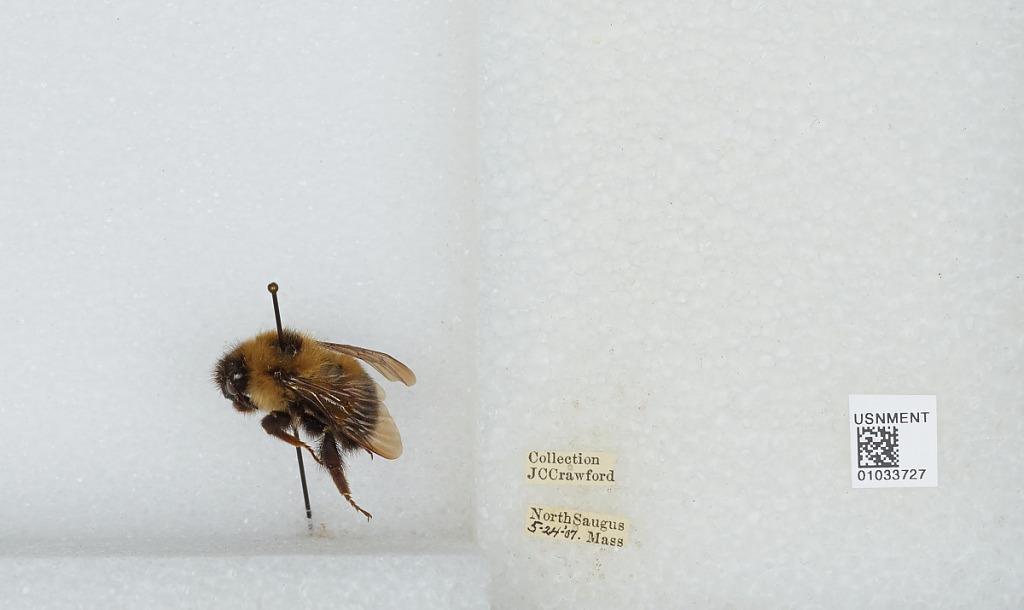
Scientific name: Bombus (Pyrobombus) vagans vagans Smith
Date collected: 1907-5-24
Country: United States
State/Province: Massachusetts
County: Essex
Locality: North Saugus
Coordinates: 42.495, -71.0206